Pydna (missile base)

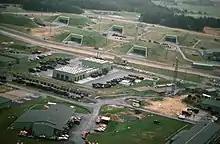
Wüschheim Air Station with six Ready Storage Shelter (RSS) for Transporter-Erector-Launcher (TEL) with BGM-109G Ground Launched Cruise Missile

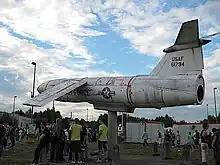
Matador missile at the entrance of Pydna during Nature One

Pydna is a former American missile base in Kastellaun, Germany named Wueschheim Air Station.